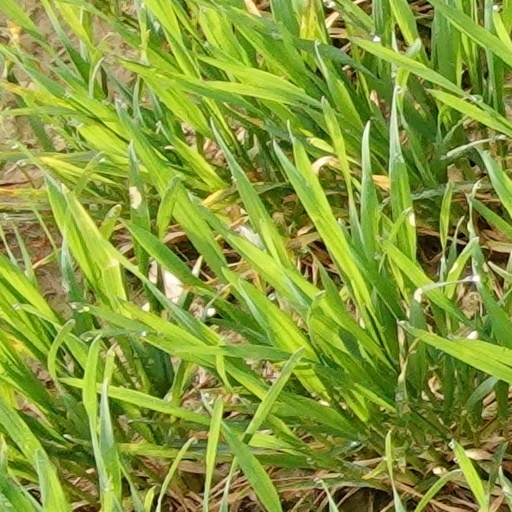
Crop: wheat